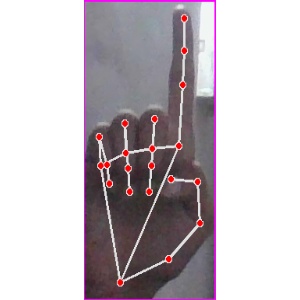
अक्षर: क